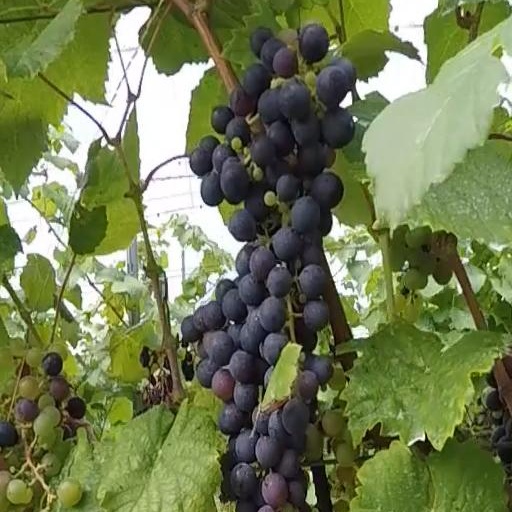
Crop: grape